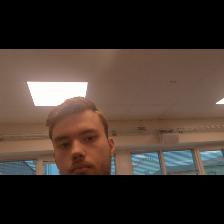
Label: Human